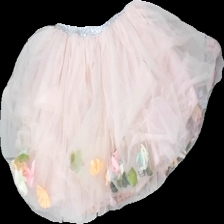
View: front
Type: Skirt
Category: Children
Brand: Not in the list
Brand text on label: Giul Etta
Colors: Pink, Grey, Green, Yellow, White, Orange, Multicolor
Material: 100% polyester
Pattern: Glitter
Cut: Tight
Size: 104
Season: All
Stains: Minor
Damage: smuts fläck
Damage location: bottom center
Damage 2: luddigt
Damage 2 location: bottom right
Damage 3: smuts fläck
Damage 3 location: top center
Price range: <50
Recommended usage: Recycle
Description: pösig kjol med glitter och rosor